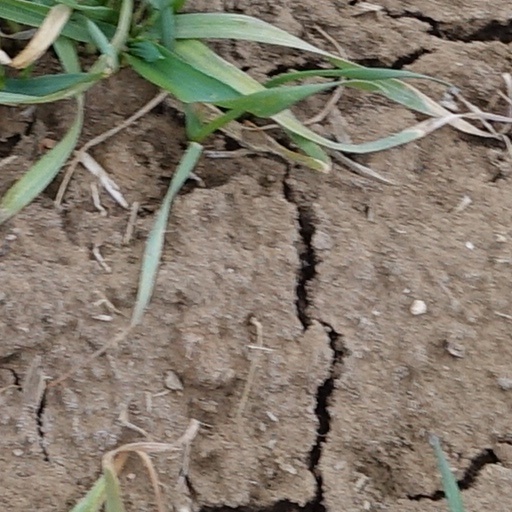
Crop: wheat